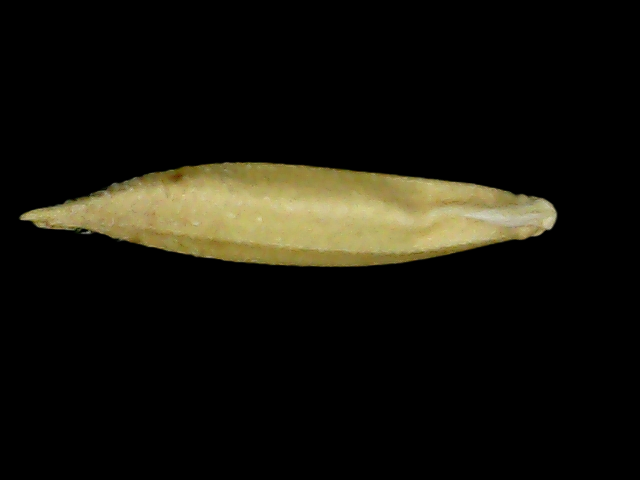
Rice variety: Binadhan25